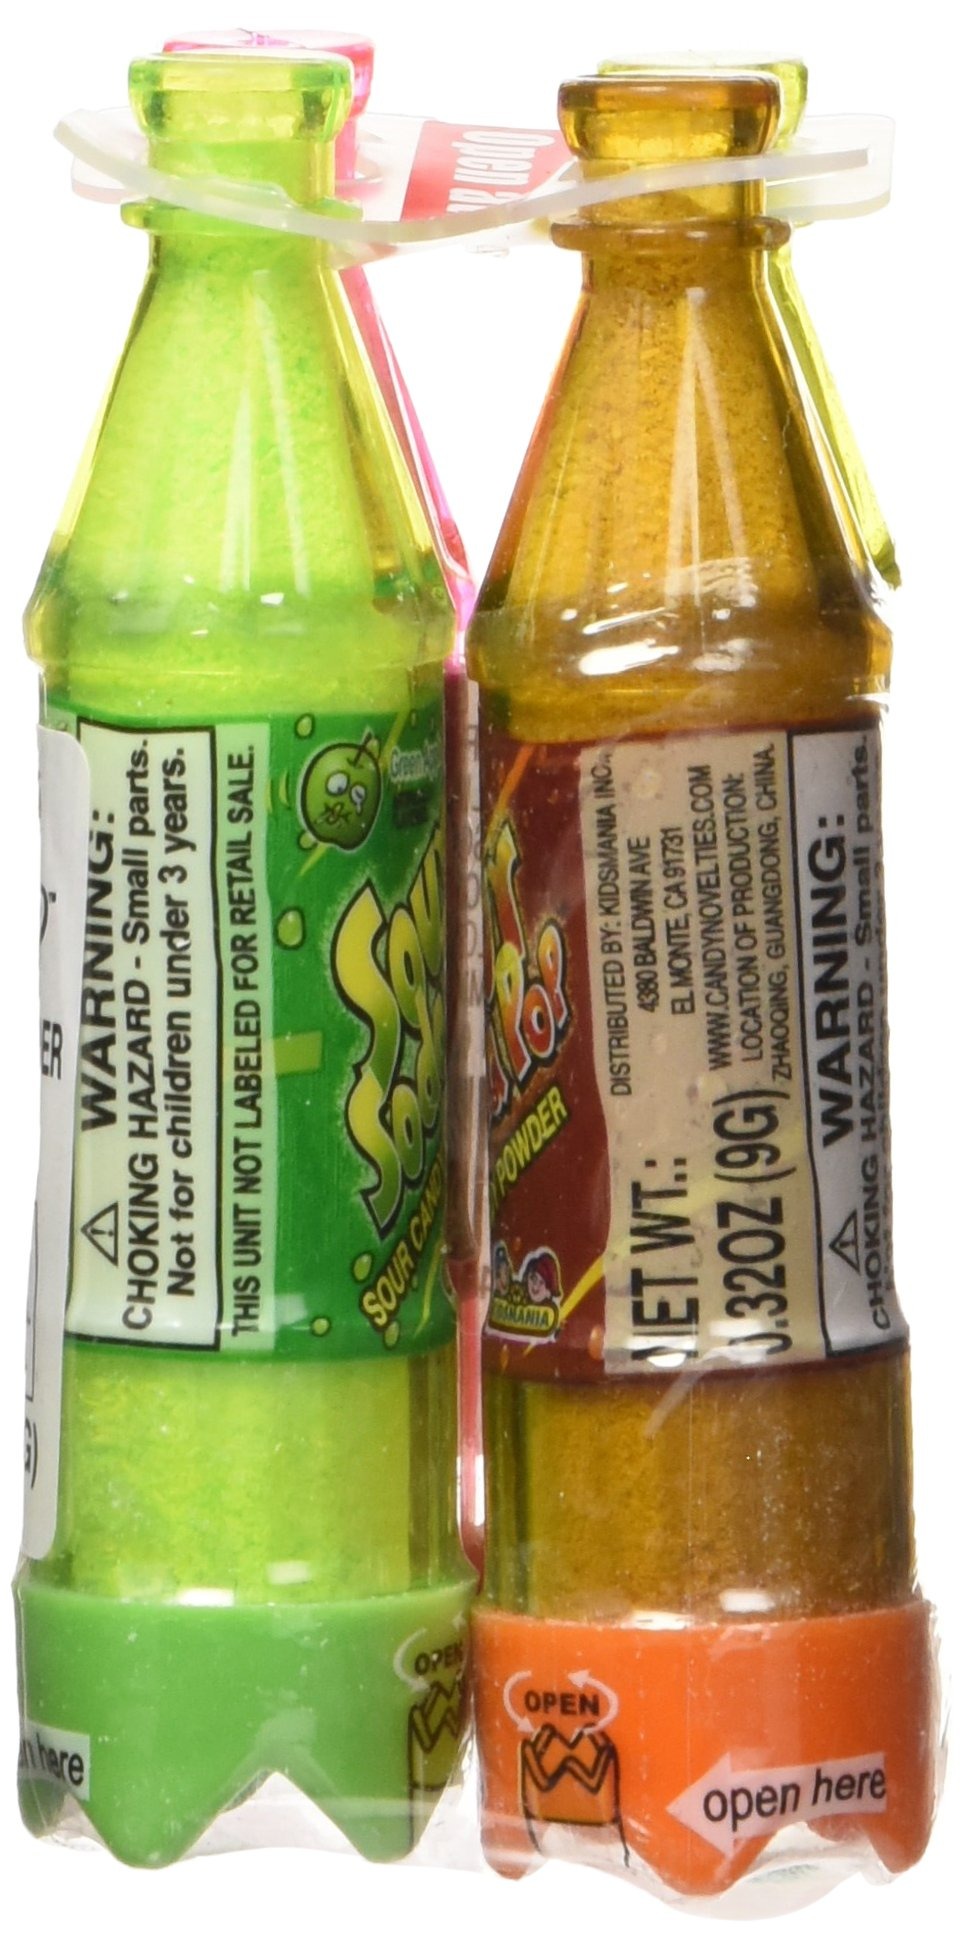
Item Name: Sour Soda Pop Sour Candy Powder 12 Count
Bullet Point 1: Sour Soda Pop Sour Candy Powder 12 Count
Bullet Point 2: mini soda shaped bottles filled with sour powder: Cola, Cherry, Lemon, Green apple
Product Description: Sour Soda Pop Sour Candy Powder 12 Count)
Value: 12.0
Unit: count

Price: 26